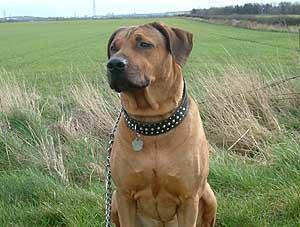
Rhodesian_ridgeback